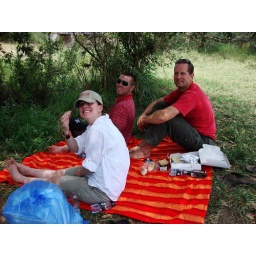
Our picnic under the monkey tree